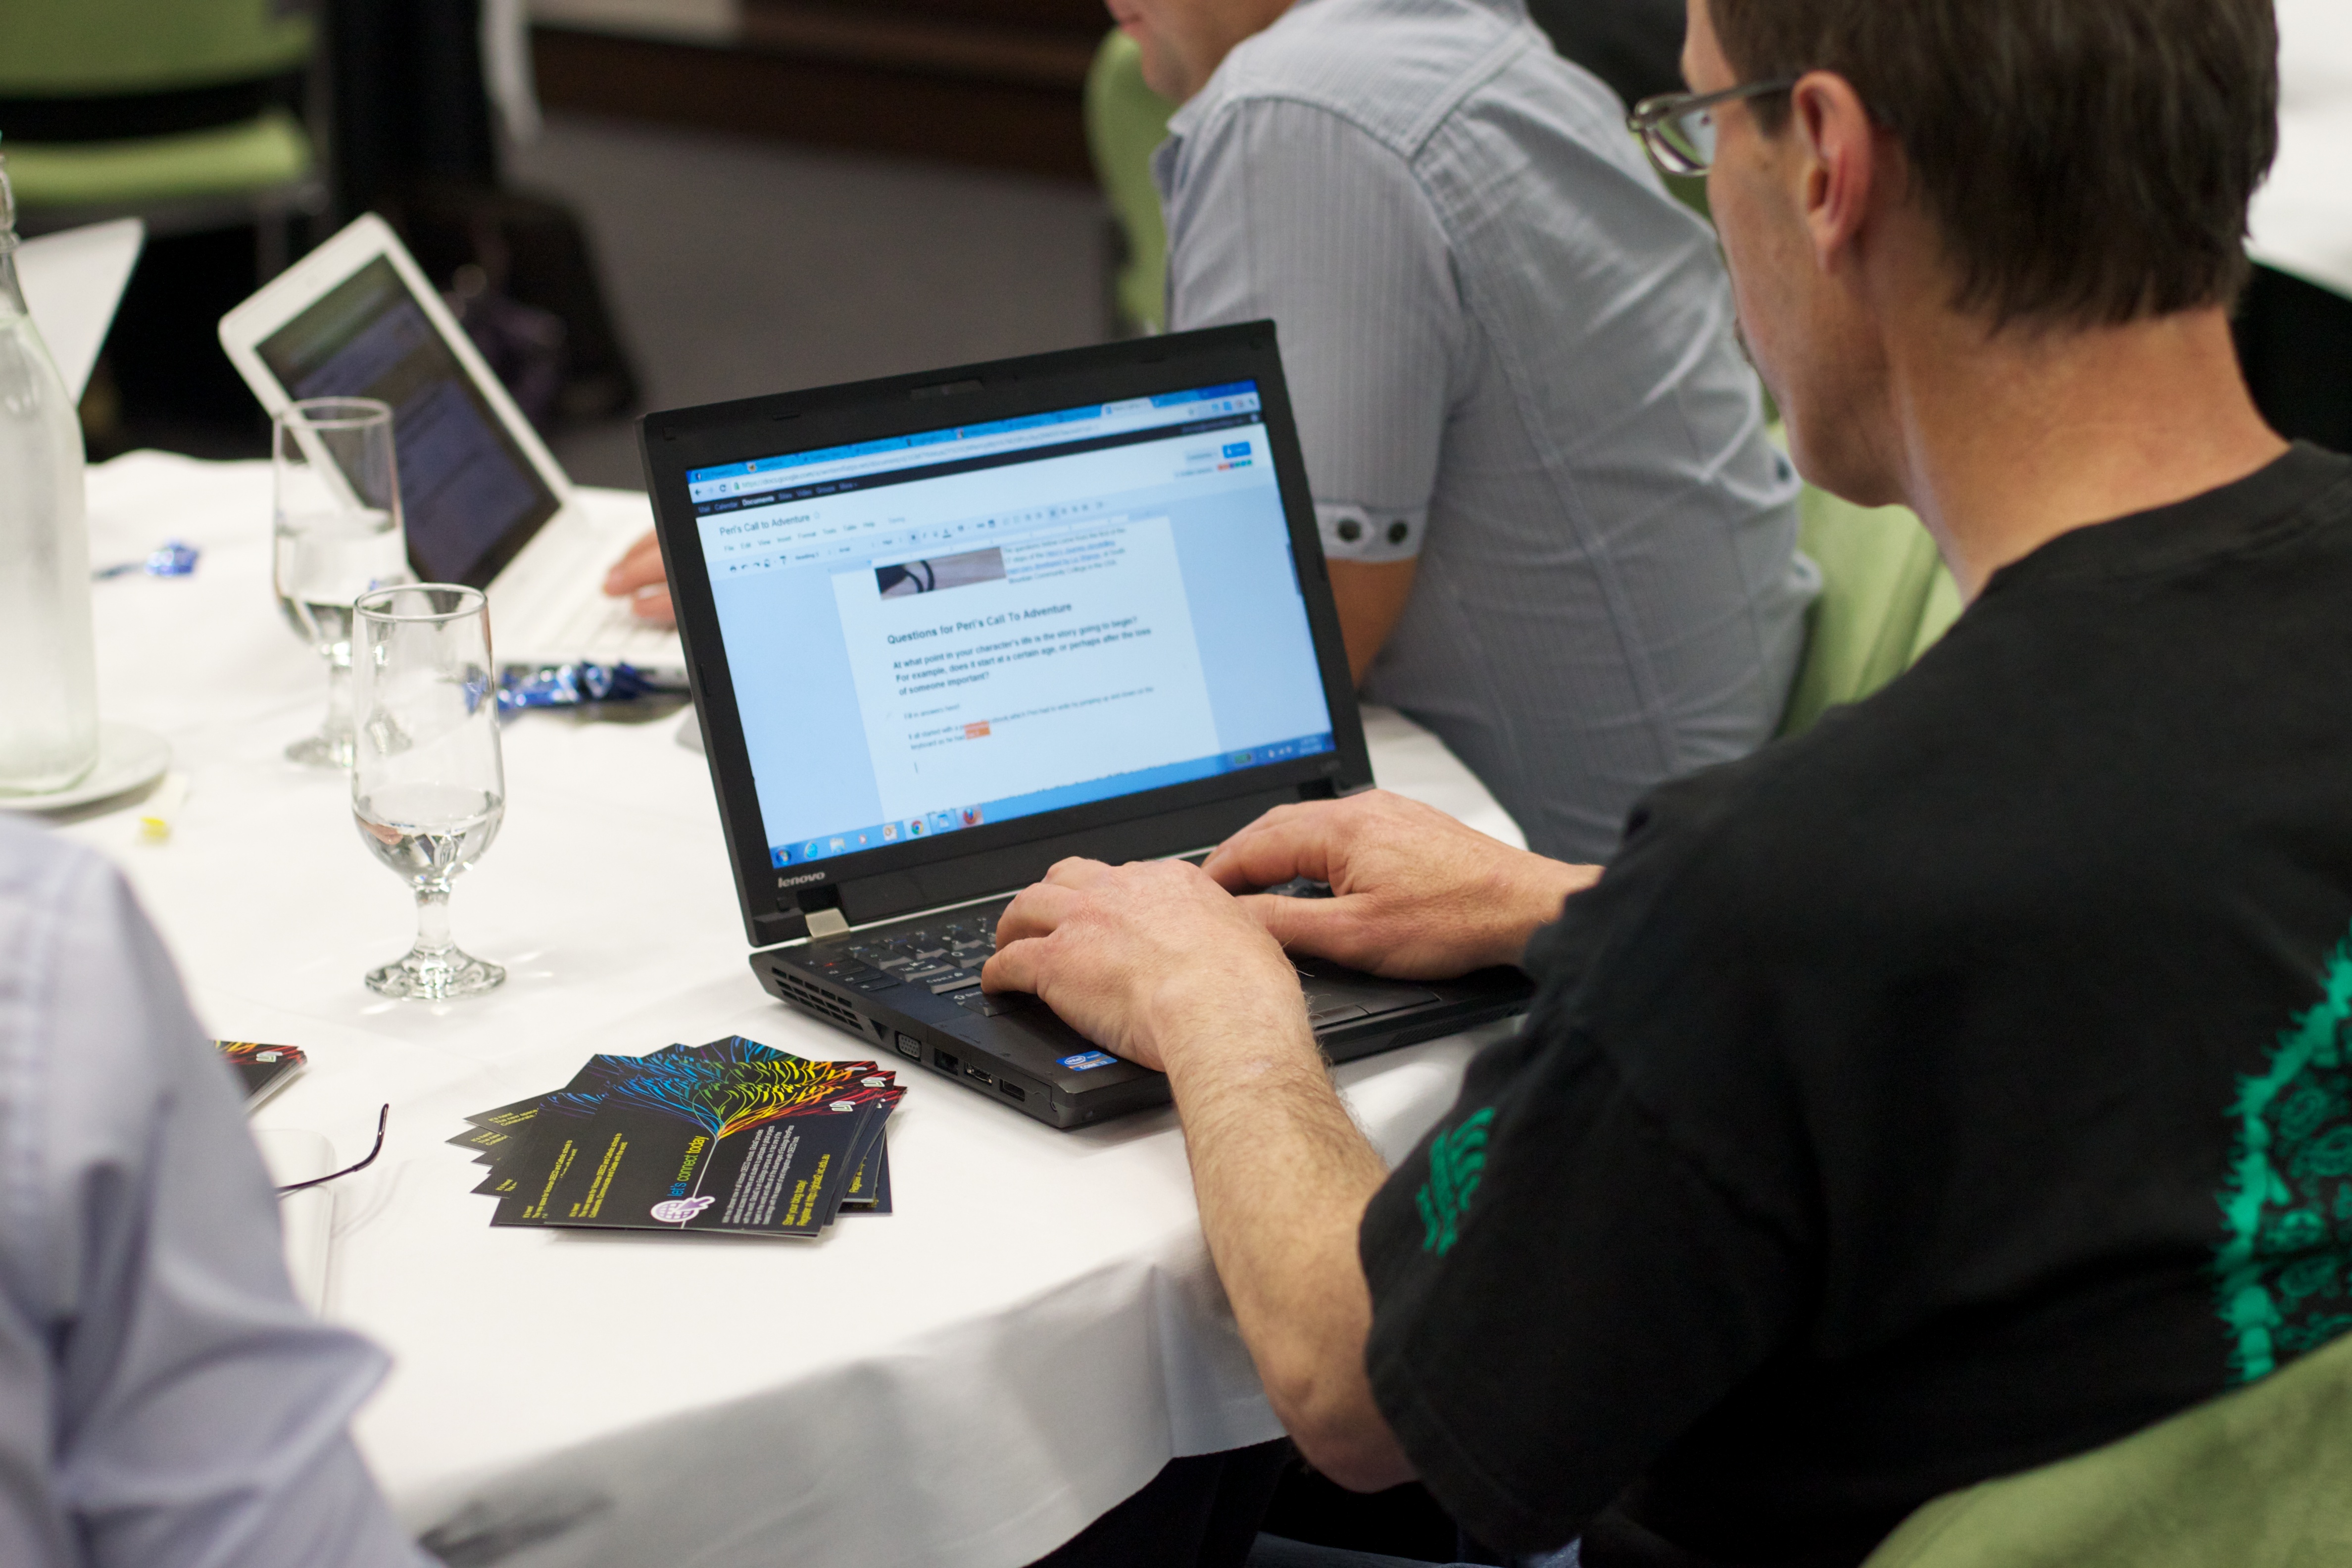
biology, learning, auodyssey, plpconnectu